Scandals of the Ulysses S. Grant administration

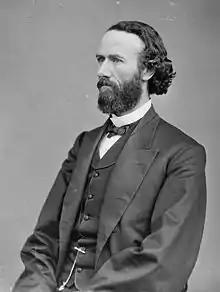
Senator John B. Henderson was so vigorous in his prosecution that even members of the Whiskey Ring feared his voice during the trial.

Grant then appointed a special prosecutor, former senator John B. Henderson, to go after the ring. Henderson, while in the Senate, had been the administration's worst critic, and Grant appointed him to maintain integrity in the Whiskey Ring investigation. Henderson convened a grand jury, which found that Babcock was one of the ringleaders. Grant received a letter to this effect, on which he wrote, "Let no guilty man escape." It was discovered that Babcock sent coded letters to McDonald on how to run the ring in St. Louis. During the investigation, McDonald claimed he gave Babcock $25,000 from the divided profits and even personally sent him a $1,000 bill in a cigar box.